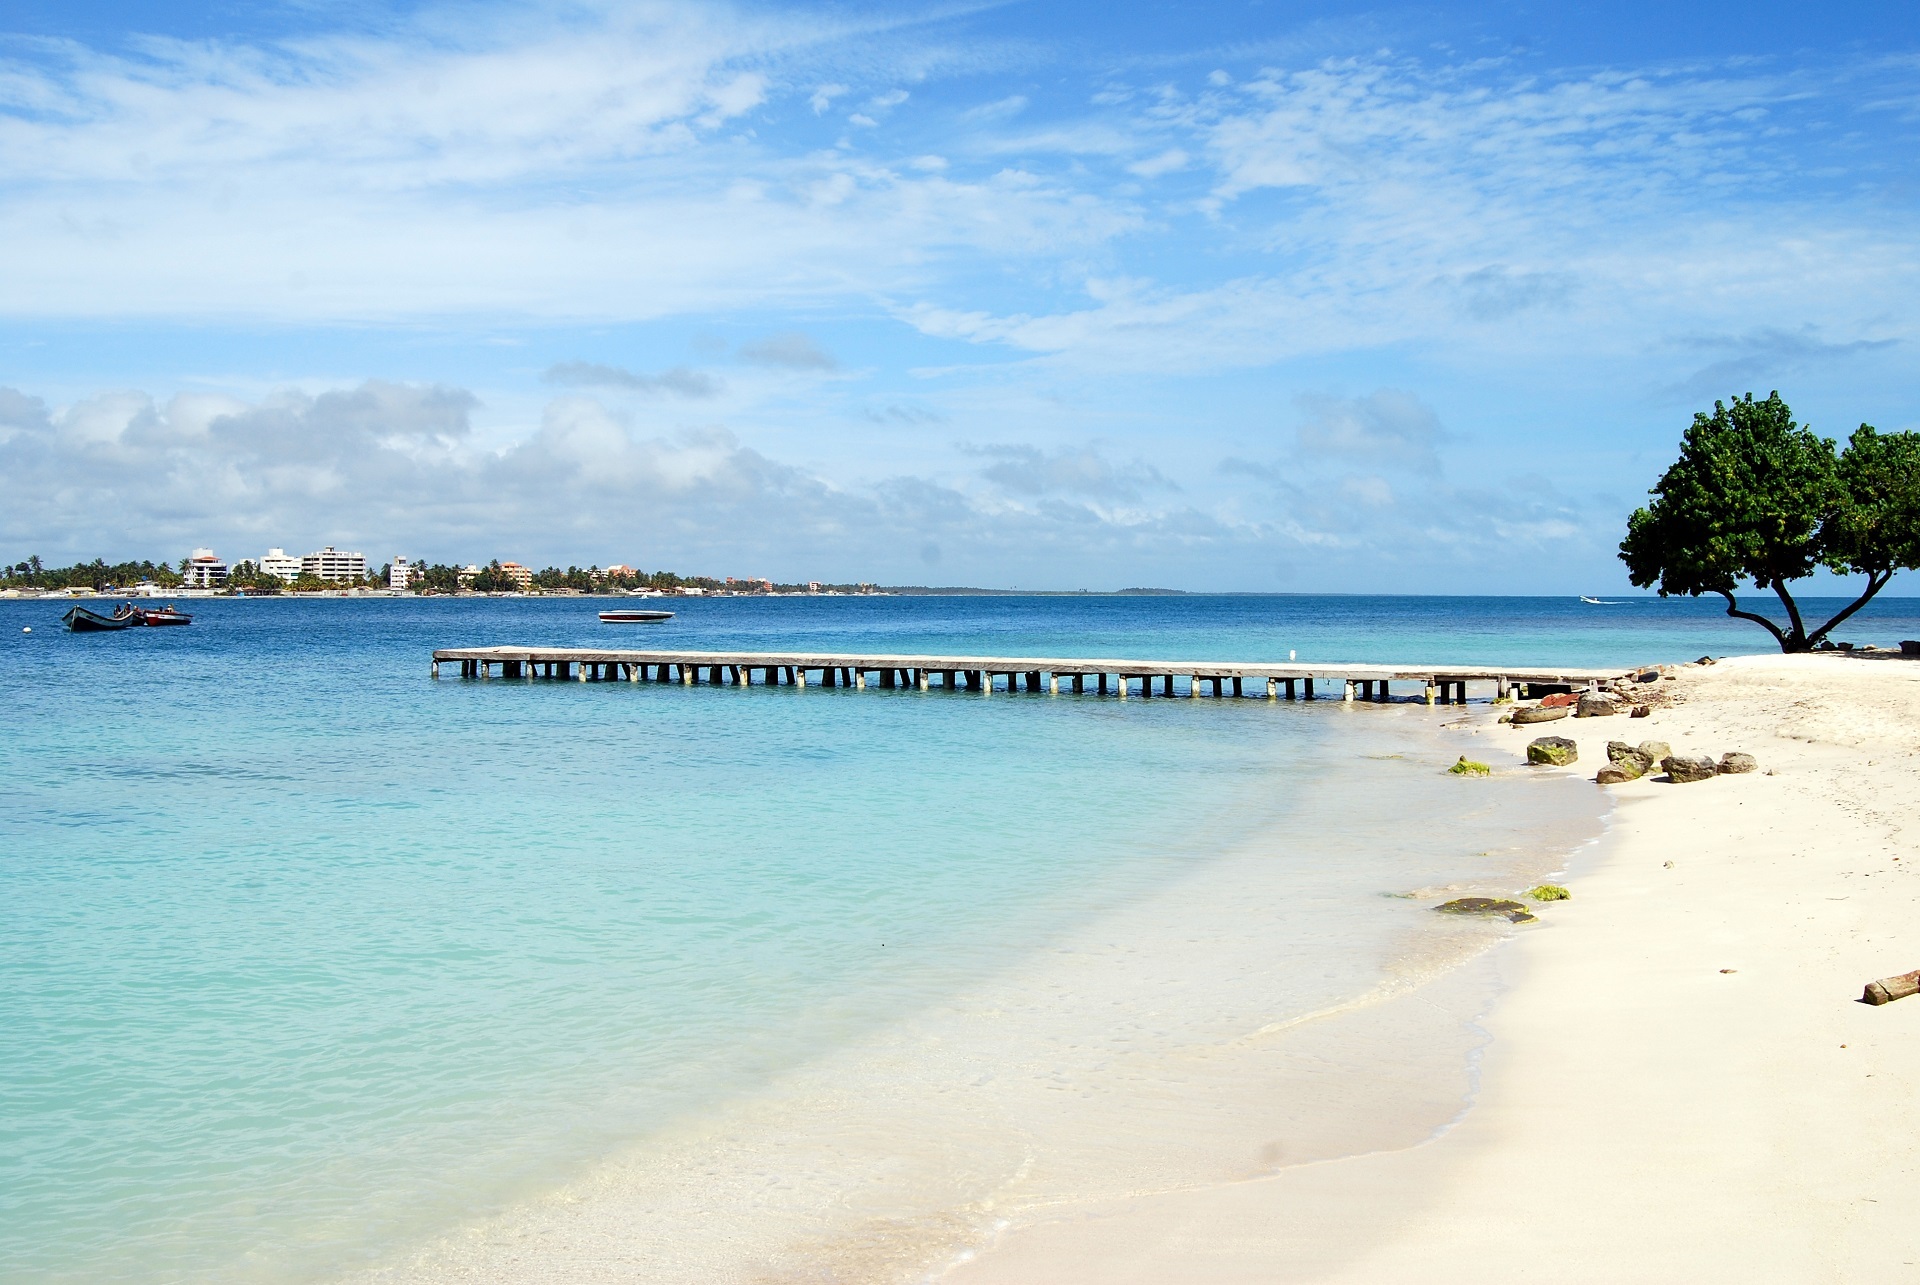
beach, landscape, sea, coast, water, sand, ocean, horizon, shore, wave, pier, vacation, travel, relax, scenic, seascape, bay, island, tourism, body of water, trees, clouds, caribbean, tropics, cape, beach resort